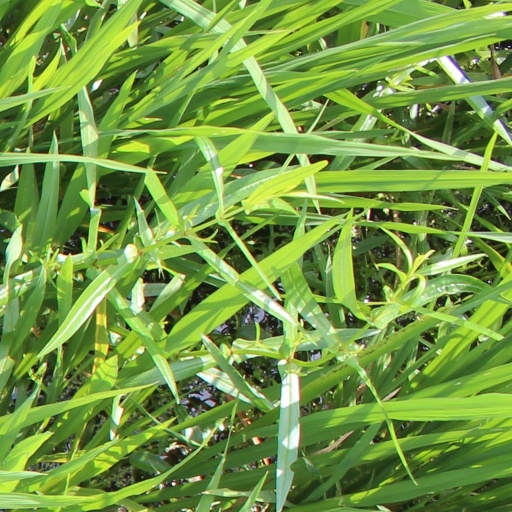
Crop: rice